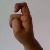
The image shows a hand gesture representing the letter 'X' in Indian Sign Language.